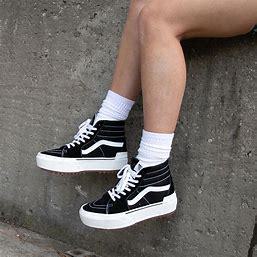
Brand: Vans
Model: Skate